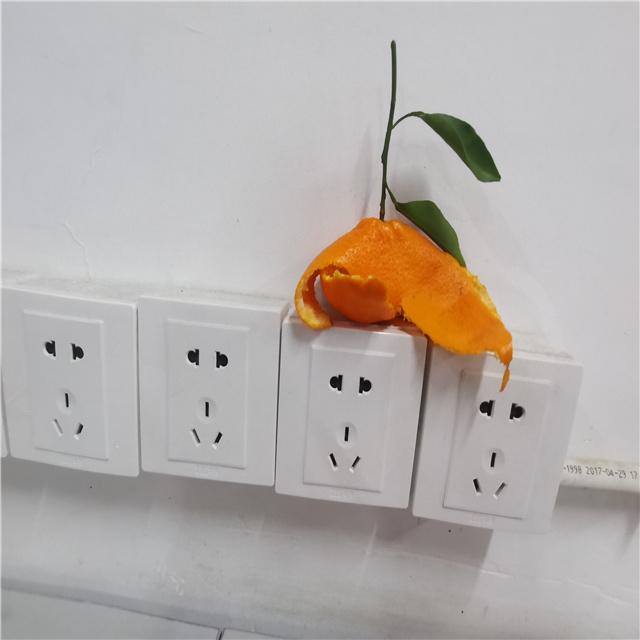
Label: peels